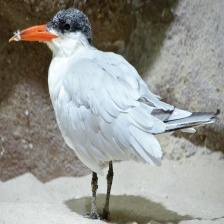
Species: CASPIAN TERN
Scientific name: HYDROPROGNE CASPIA